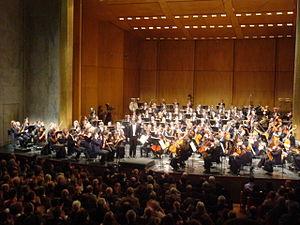
L'Orchestre National de France dirigé par Daniele Gatti.
Cet article intitulé 2016 en radio en France est une synthèse de l'actualité du média radio en France pour l'année 2016. On ne retiendra en général que l'actualité des radios de caractère national ou international, afin de ne pas se perdre dans les détails des radios locales.
L'Orchestre national de France est, avec l'Orchestre philharmonique de Radio France, le Chœur de Radio France et la Maîtrise de Radio France, l'une des quatre formations permanentes de Radio France.